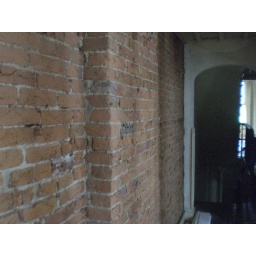
exposed brick wall in 2nd floor hall